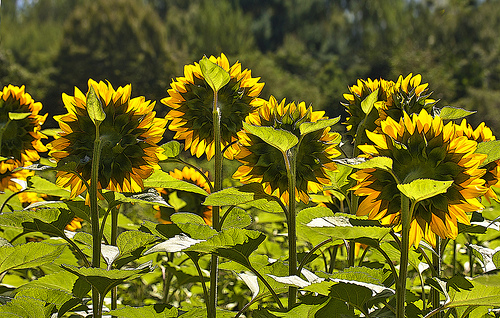
Flower: sunflower